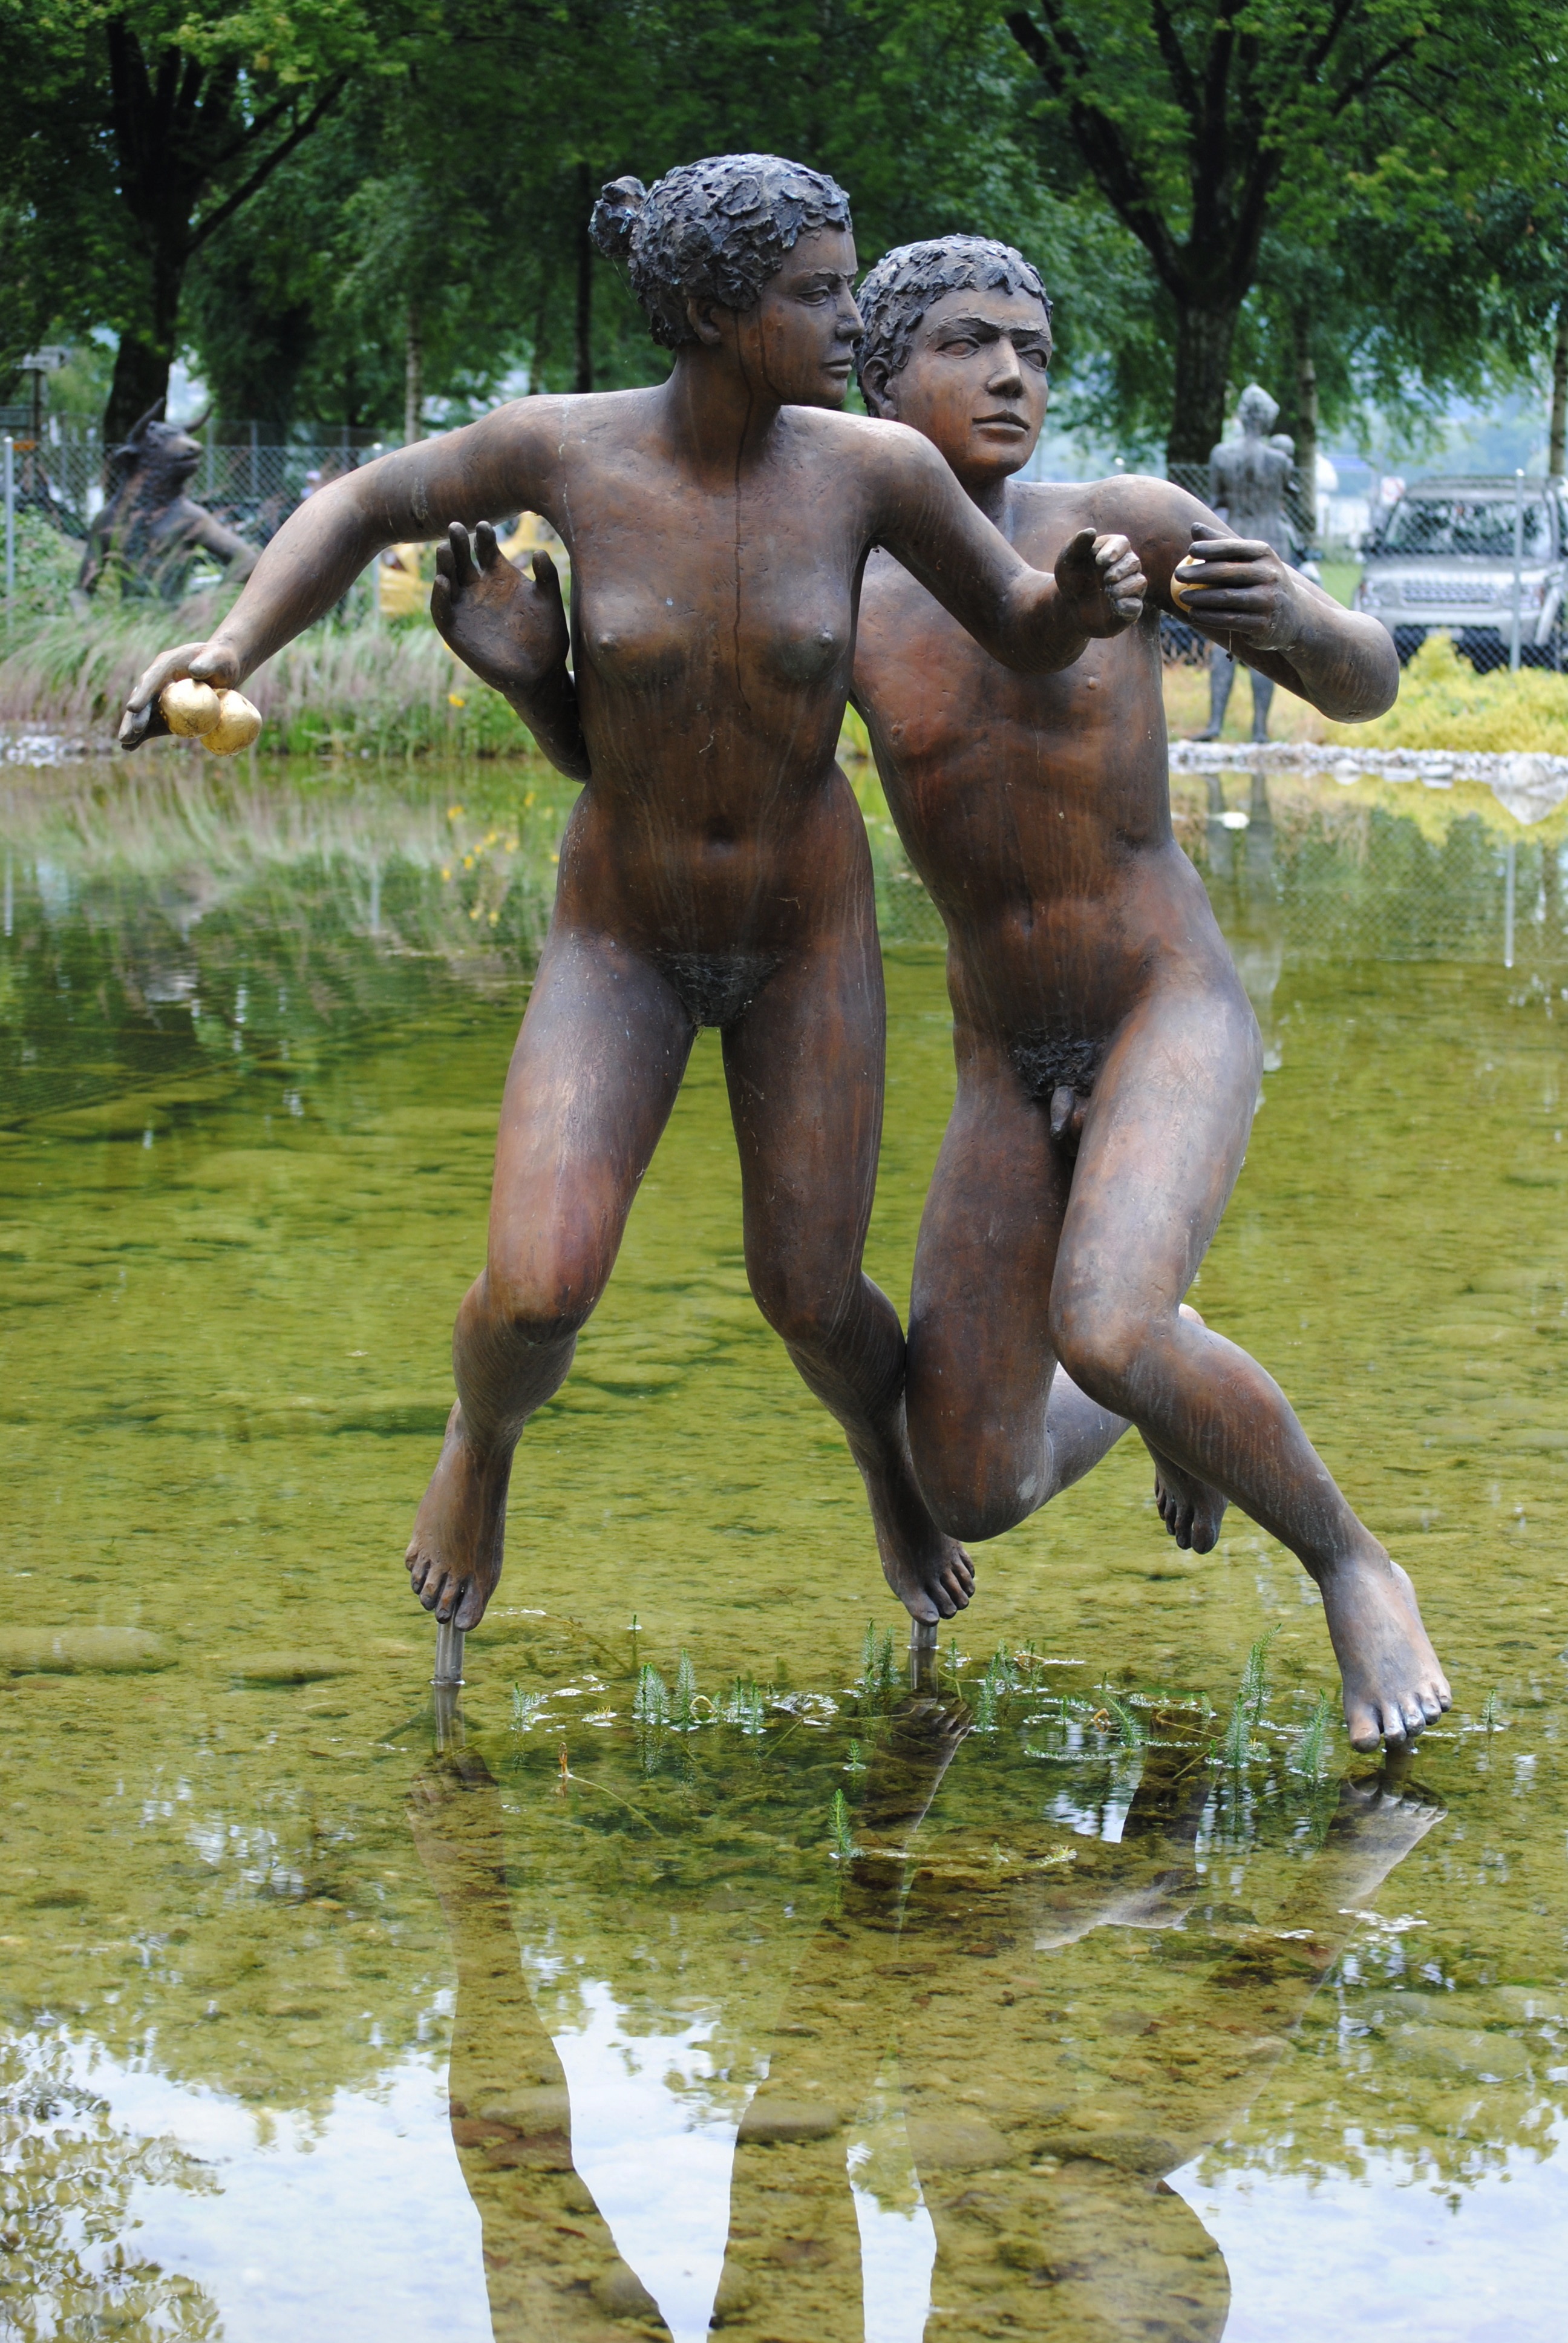
man, woman, jungle, mud, muscle, artwork, race, sculpture, lucerne, switzerland, pair, naked, mythology, hans erni, erni museum